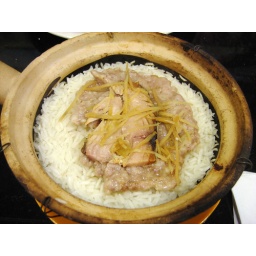
meat cake and salted fish in clay pot